George C. Ludlow

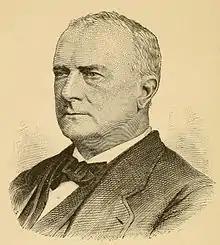

George Craig Ludlow (April 6, 1830 – December 18, 1900) was an American Democratic Party politician, who served as the 25th governor of New Jersey from 1881 to 1884.